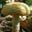
Label: mushroom